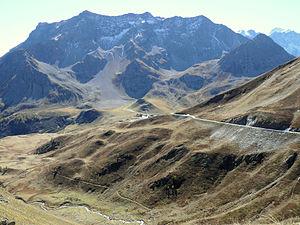
Le col du Lautaret vu de la route du col du Galibier
Les Alpes du Nord sont une zone géographique non-administrative des Alpes françaises située en majeure partie dans la région Auvergne-Rhône-Alpes, ainsi qu'en Provence-Alpes-Côte d'Azur.
Le col du Lautaret est un col des Alpes françaises situé dans le département des Hautes-Alpes, en région Provence-Alpes-Côte d'Azur, à une altitude de 2 057 m.